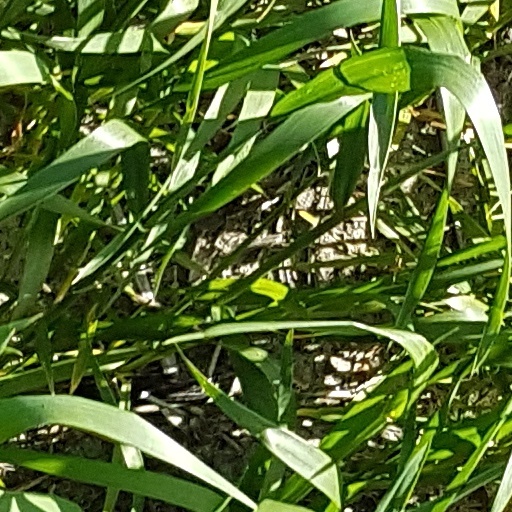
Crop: wheat